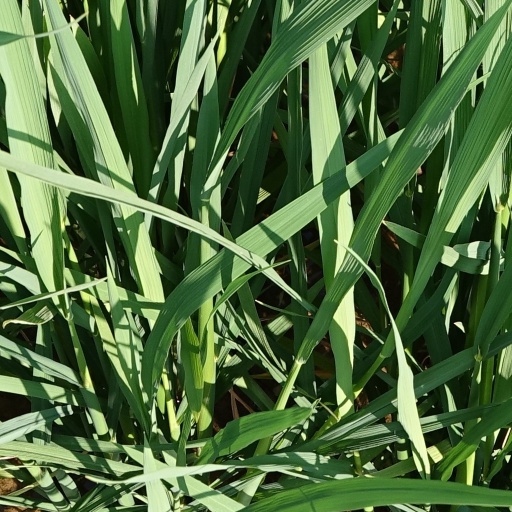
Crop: rice